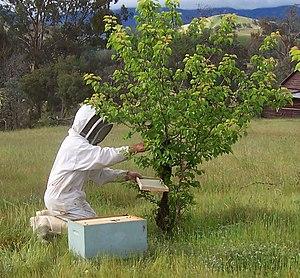
L’apiculture aux États-Unis est un secteur important de l'agriculture américaine, tant par le rôle joué par les colonies d’abeilles dans la pollinisation que dans la production de miel issue de 3 millions de ruches détenues par 21 000 apiculteurs essentiellement amateurs. Elle est en déclin depuis 2006, victime du syndrome d'effondrement des colonies d'abeilles.
L'essaimage est un phénomène observé dans les ruches d'abeilles, quand la reine et une partie des abeilles quittent la ruche pour former une nouvelle colonie. L'essaim forme alors un nuage d'abeilles qui peut atteindre une vingtaine de mètres de long et qui parcourt son territoire à la recherche d'un endroit propice pour s'établir et reformer une colonie.